Stanley Tavern

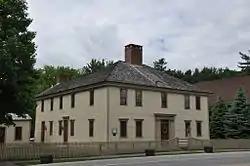

The Stanley Tavern is a historic tavern building at 371 Main Street in Hopkinton, New Hampshire, United States. The oldest portion of this Georgian wood-frame structure was built c. 1791 by Theophilus Stanley, to serve as a tavern in the town, which was at the time vying (unsuccessfully, as it turned out) with Concord to be the state capital. It is the only surviving tavern of three that were known to be present in the town in the late 18th and early 19th century. The building was listed on the National Register of Historic Places in 2005, and the New Hampshire State Register of Historic Places in 2002.